Caranx lugubris

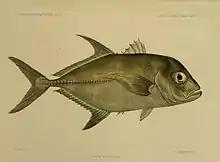
An early, misnamed, anatomical drawing of "C. lugubris".

The species common names all refer to the black hue displayed by the fish, with the name 'black jack' most commonly used. Other names include 'black trevally', 'black kingfish', 'coal fish' and 'black ulua' in Hawaii.